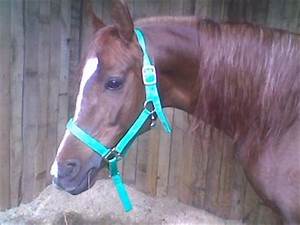
Label: horse